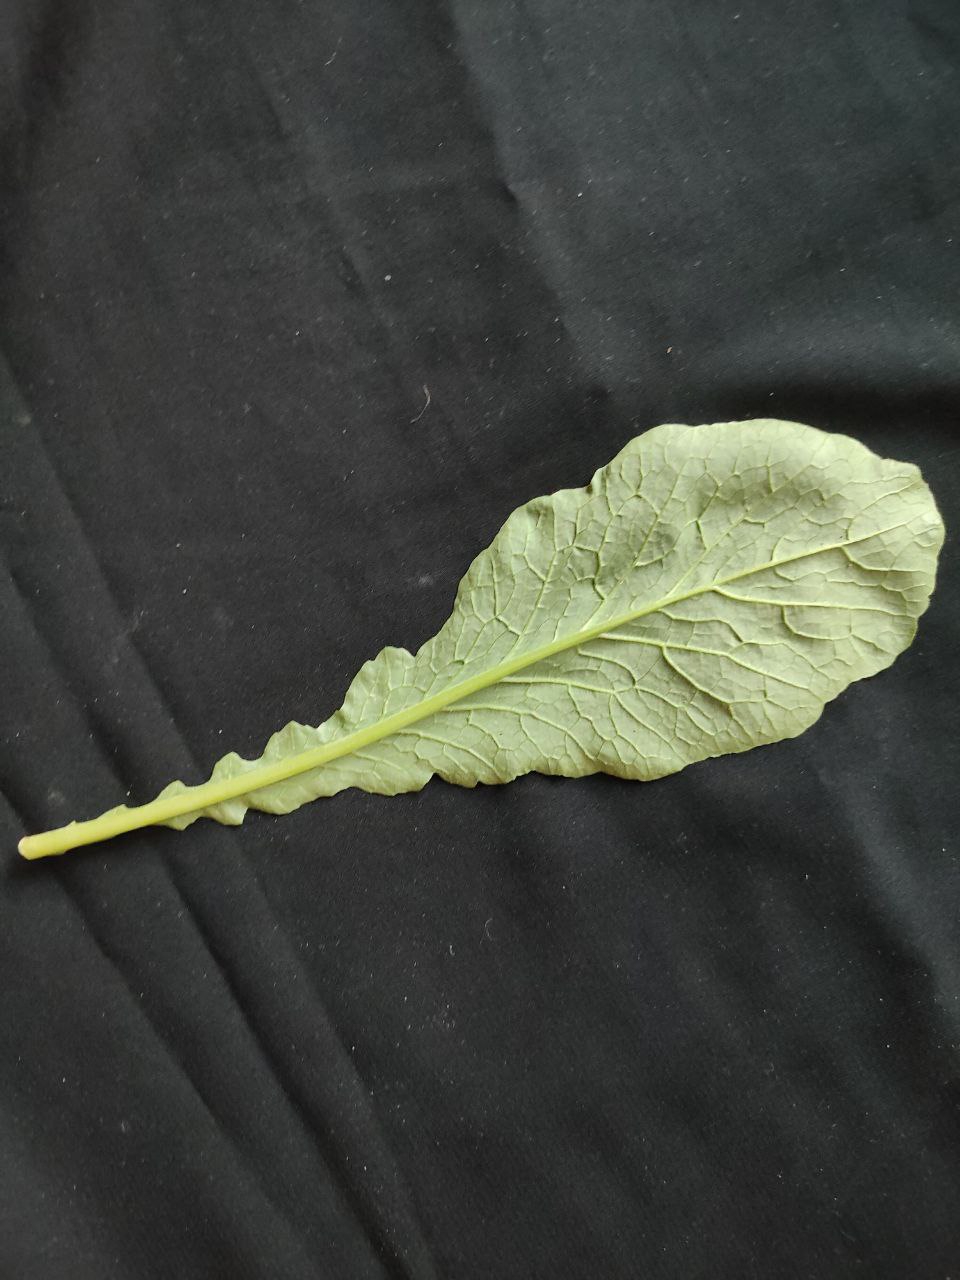
Label: Fresh leaf